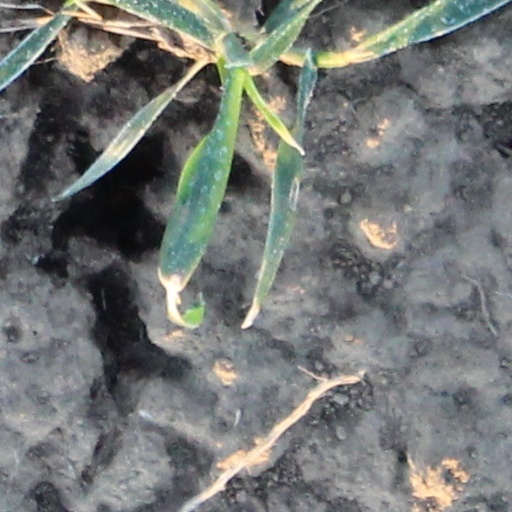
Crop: wheat